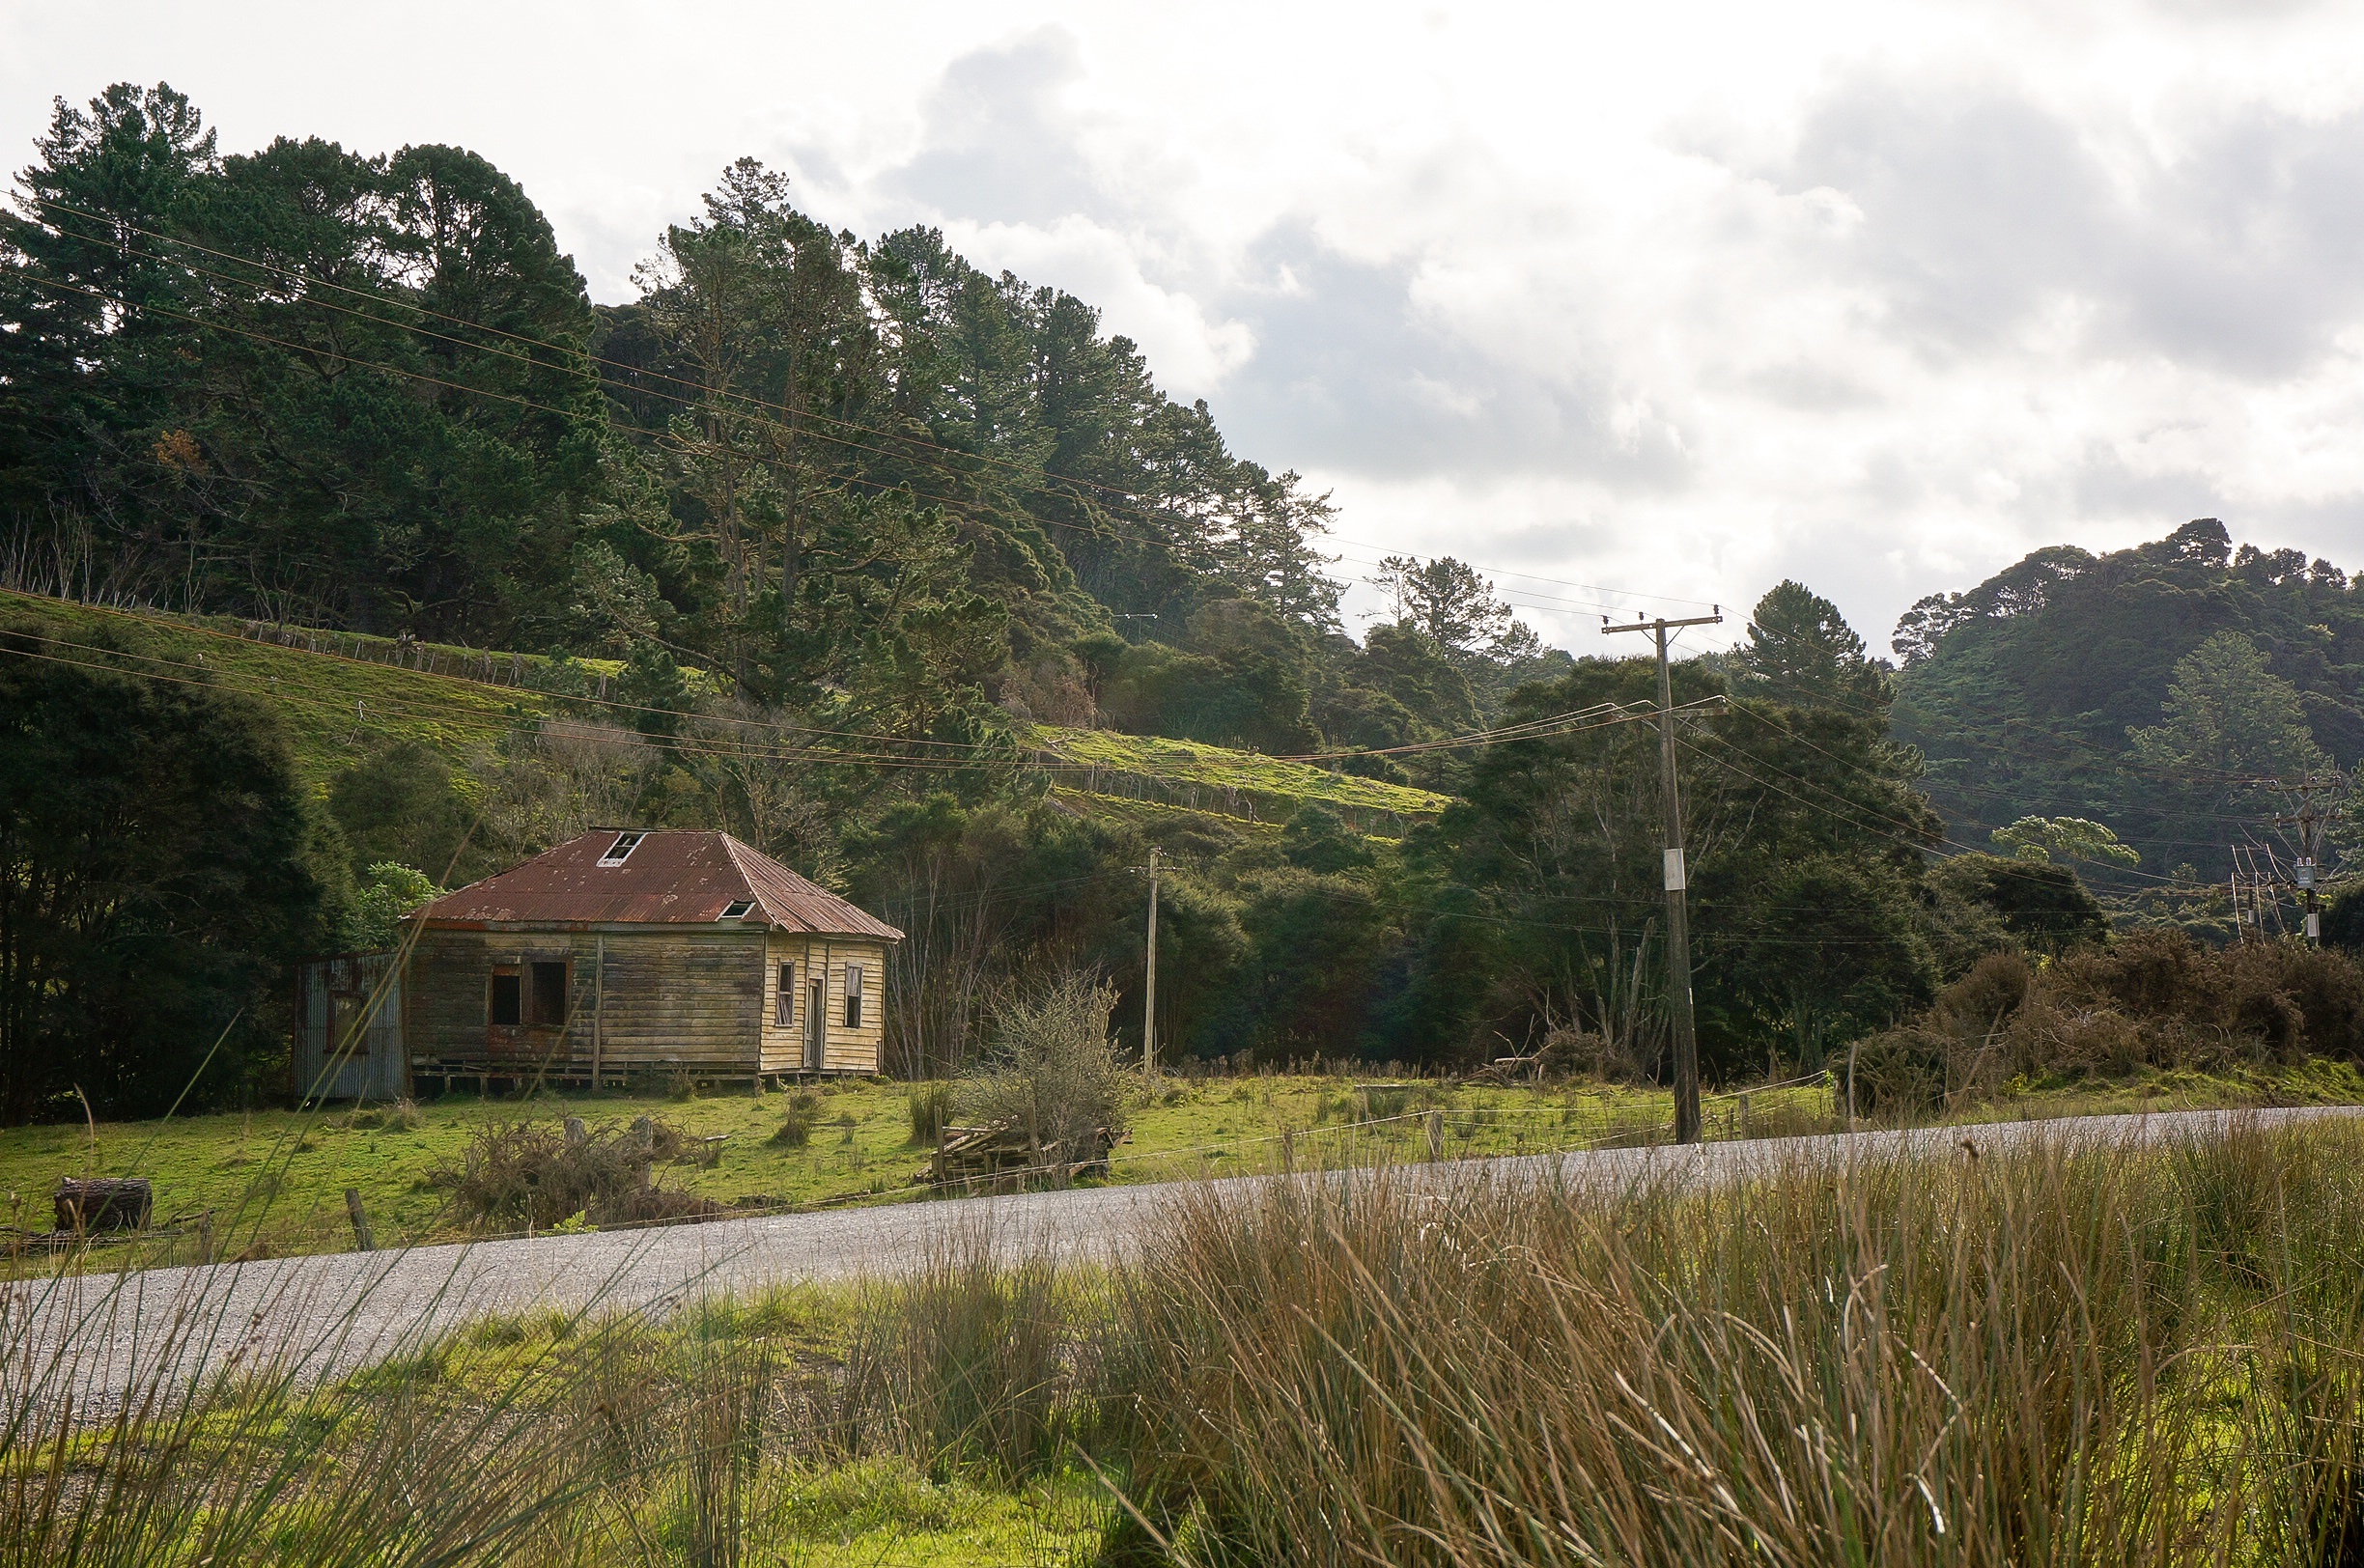
landscape, mountain, hill, valley, village, rural area, mountainous landforms